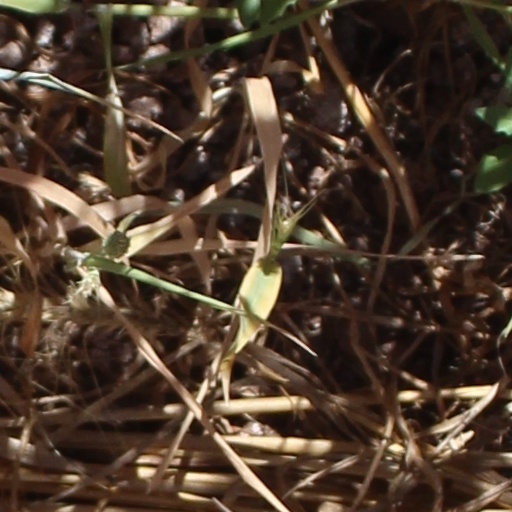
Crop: wheat